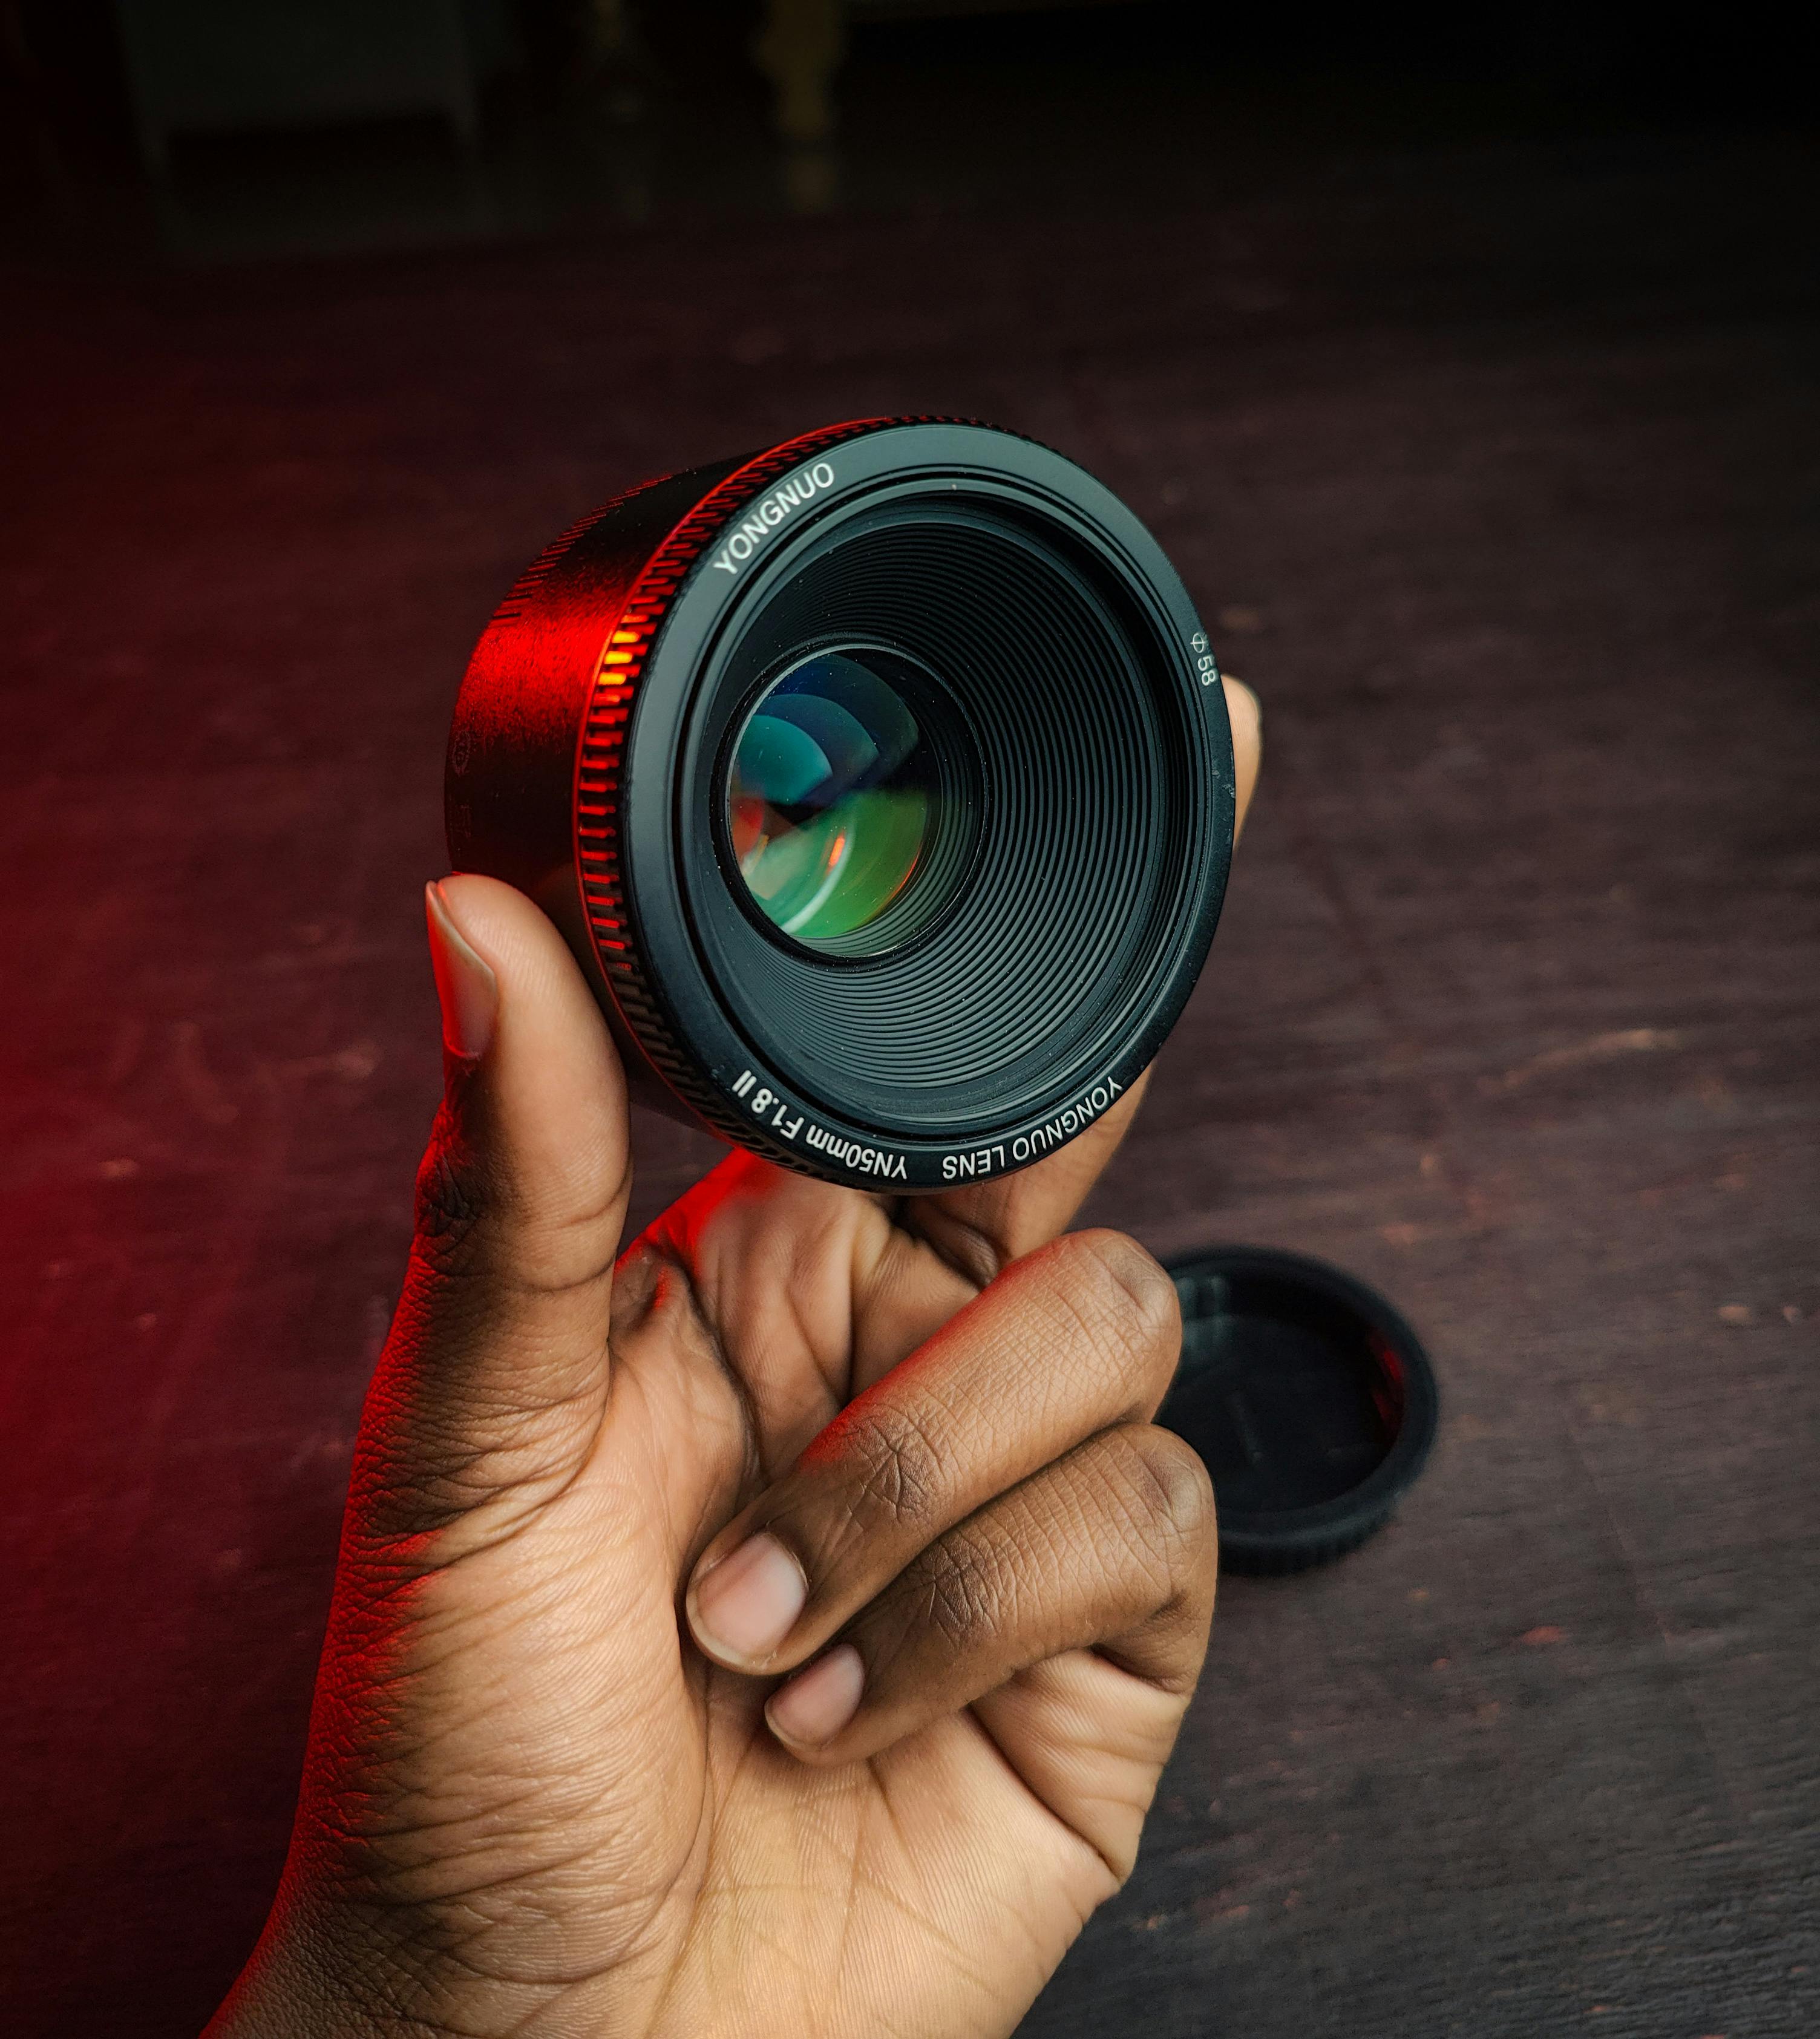
camera, hand, eye, magnifying glass, camera lens, flash photography, Point and shoot camera, digital camera, mirrorless interchangeable lens camera, finger, audio equipment, lens, cameras optics, film camera, single lens reflex camera, camera accessory, reflex camera, gadget, optical instrument, lens cap, circle, electric blue, digital slr, wrist, personal protective equipment, nail, magnifier, automotive lighting, magenta, font, thumb, macro photography, wood, fashion accessory, photographer, carbon, teleconverter, pattern, lens hood, shutter